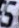
Number: 5